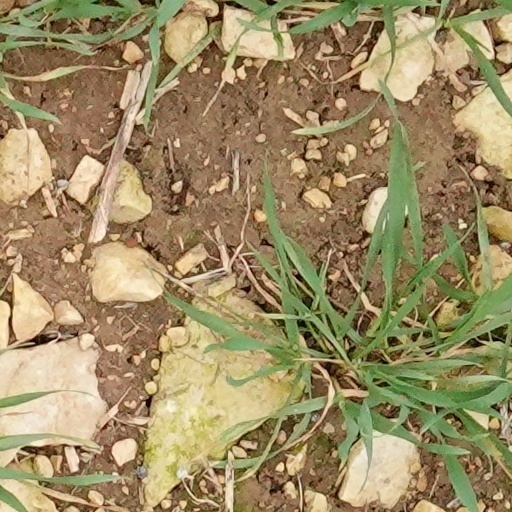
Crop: wheat